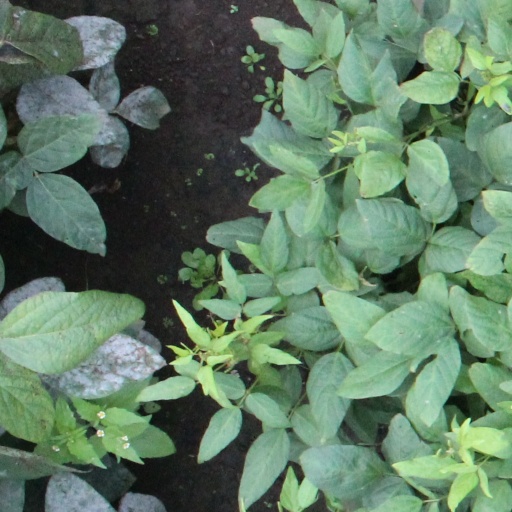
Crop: soybean